Operation Big Bird

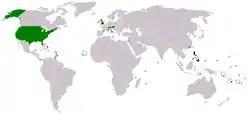
Operation Big Bird theater.

After Ferdinand Marcos and his family were sent to exile in Hawaii, President Aquino's Executive Order No. 1 on February 28, 1986, created the Presidential Commission on Good Government (PCGG). The mandate of the PCGG was to recover all the ill-gotten wealth of Ferdinand Marcos, his family, relatives, associates, and cronies. Salonga was called to head the PCGG.